Reynaldo Rodríguez

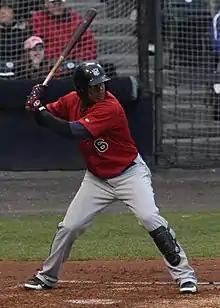
Rodríguez with the New Britain Rock Cats in 2013

Reynaldo A. Rodriguez Corrales (born July 2, 1986) is a Colombian professional baseball first baseman and outfielder for the Guerreros de Oaxaca of the Mexican League.